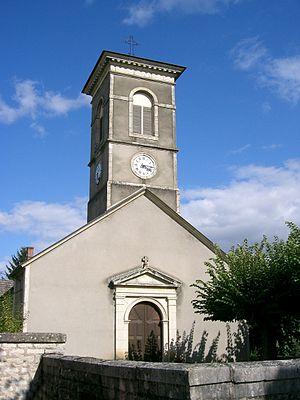
église du village d'Ecuelles (Saône et Loire - France)
Écuelles est une commune française située dans le département de Saône-et-Loire en région Bourgogne-Franche-Comté.